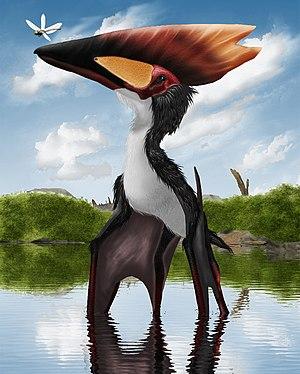
Thalassodromeus est un genre éteint de ptérosaures qui vivait dans ce qui est aujourd'hui le Brésil au cours du Crétacé inférieur, à l'Albien inférieur, il y a environ 110 Ma.